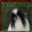
Label: dog